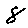
Label: 8